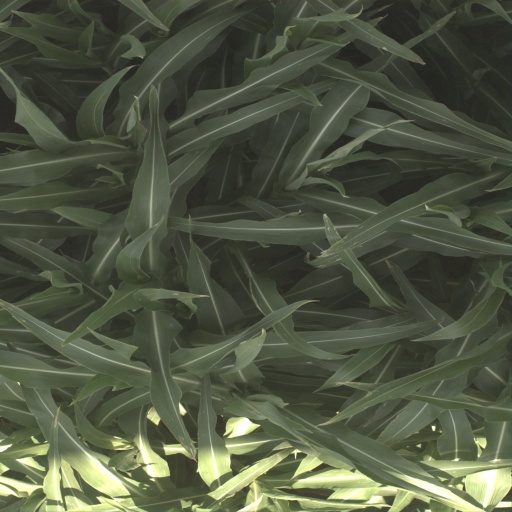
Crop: sorghum